Yi Sangsŏl

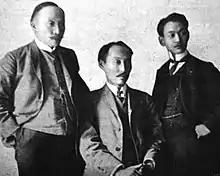
Yi Tjoune,Yi Sangsŏl and Tjyongoui Yi (Hague Secret Emissary Affair)

Yi Sangsŏl (December 7, 1870 – April 1, 1917), also known as Yi Sang-seol, was a Korean civil servant and independence activist.